Social Enterprise Academy-Nigeria

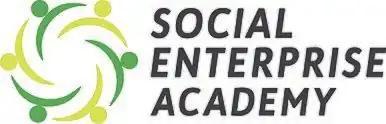
Social Enterprise Academy Nigeria, logo.

The Social Enterprise Academy Nigeria is an educational and capacity development institution, which awards internationally recognized certificates and qualifications in the field of social enterprise to professionals and entrepreneurs in Nigeria. The Social Enterprise Academy Nigeria is licensed by Social Enterprise Europe, and recognized by the Federal Ministry of Education in Nigeria.